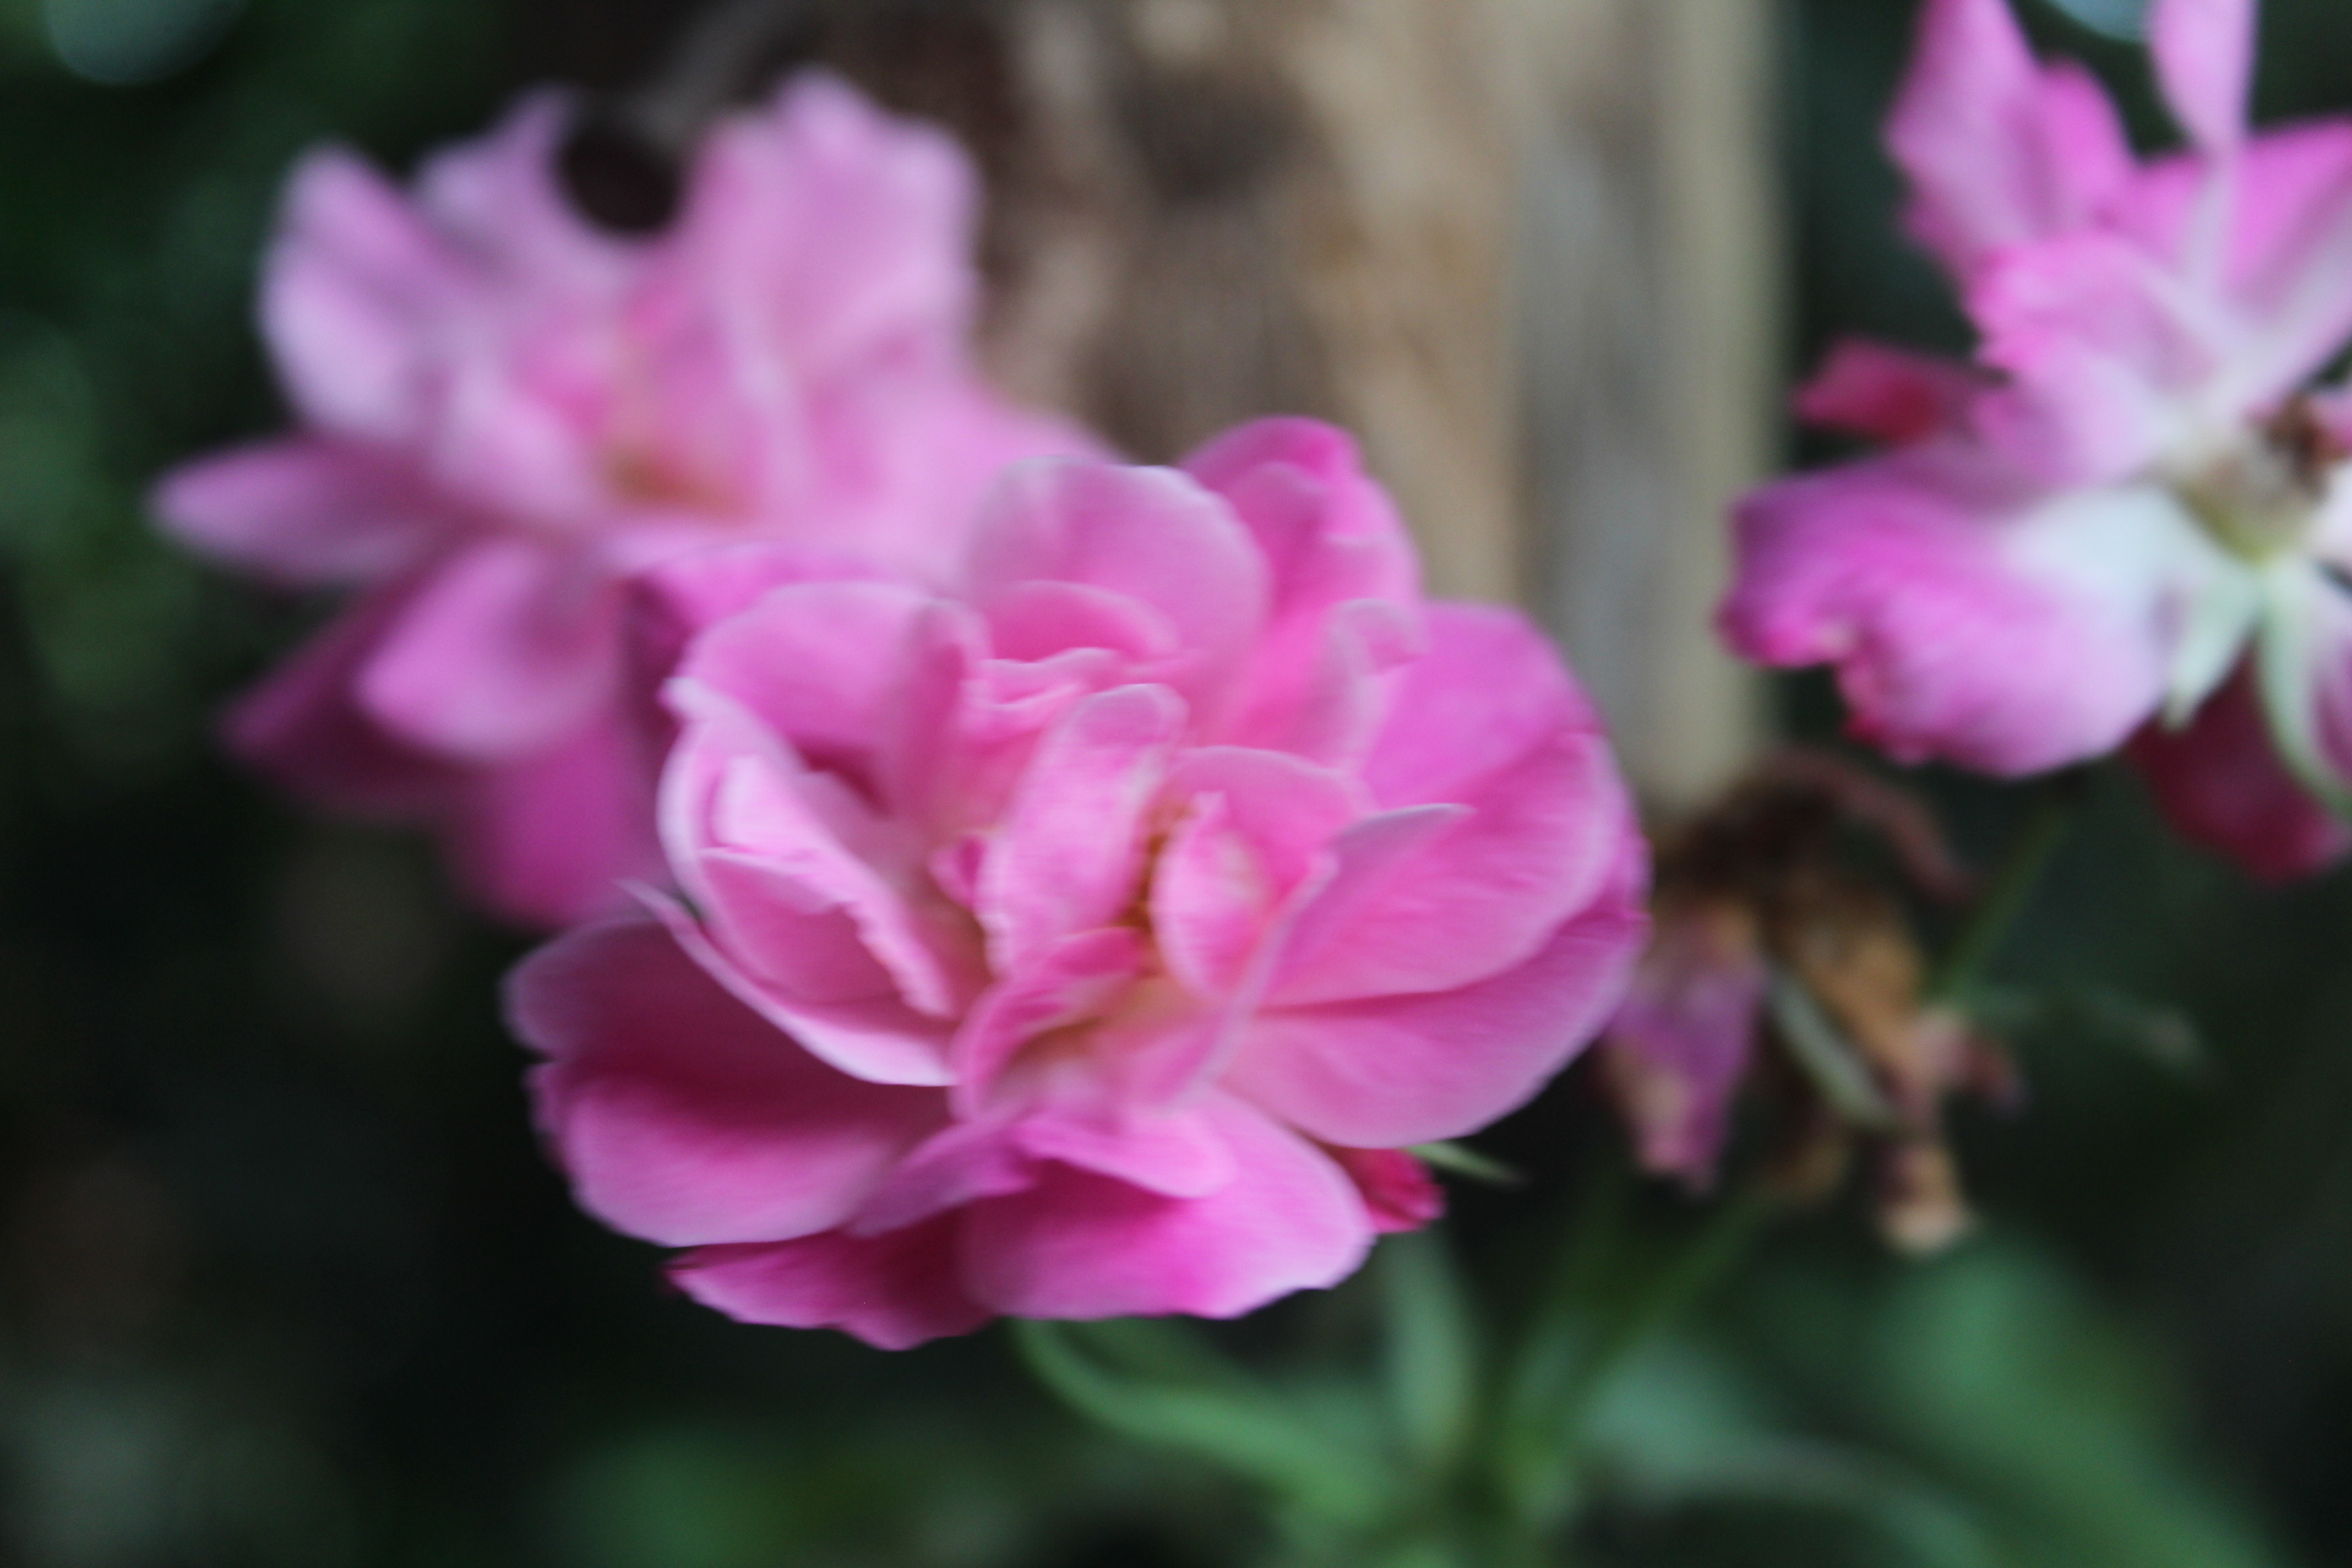
flower, landscape, rose, nature, view, pink, flowering plant, plant, rose family, flora, petal, blossom, shrub, pink family, spring, china rose, rosa centifolia, plant stem, annual plant, azalea, four o clock family